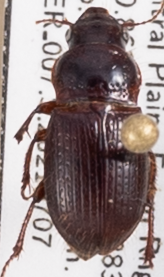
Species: Piosoma setosum
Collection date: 2021-07-21
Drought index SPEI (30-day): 1.93
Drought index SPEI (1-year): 0.288
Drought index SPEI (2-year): -0.46